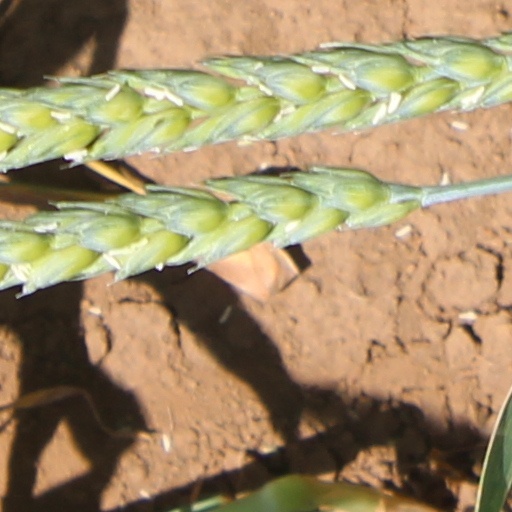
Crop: wheat